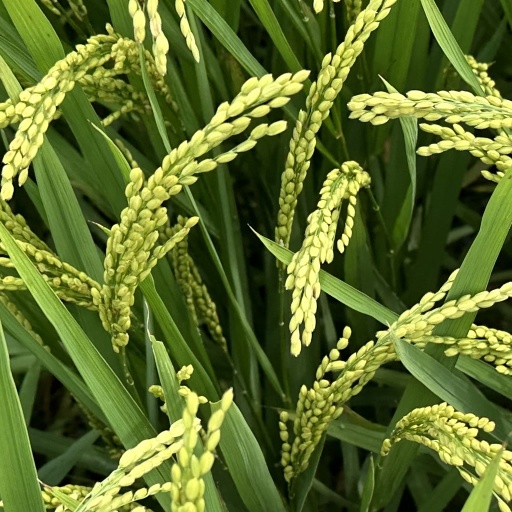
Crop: rice